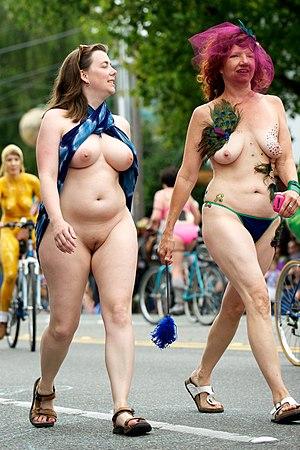
Deux femmes presque nues marchent, à la parade du solstice 2012 de Fremont, États-Unis d'Amérique.
La nudité en public consiste à laisser voir certaines parties intimes ou l'intégralité de son corps, en dehors du cadre strictement privé. Elle constitue fréquemment une transgression de normes sociales, voire de lois, mais son acceptation sociale varie selon les époques, les sociétés et les cultures. Historiquement, plusieurs groupes et communautés ont pu recourir à la nudité en public afin de se situer en conformité avec une croyance ou une philosophie, ou bien pour promouvoir diverses causes.